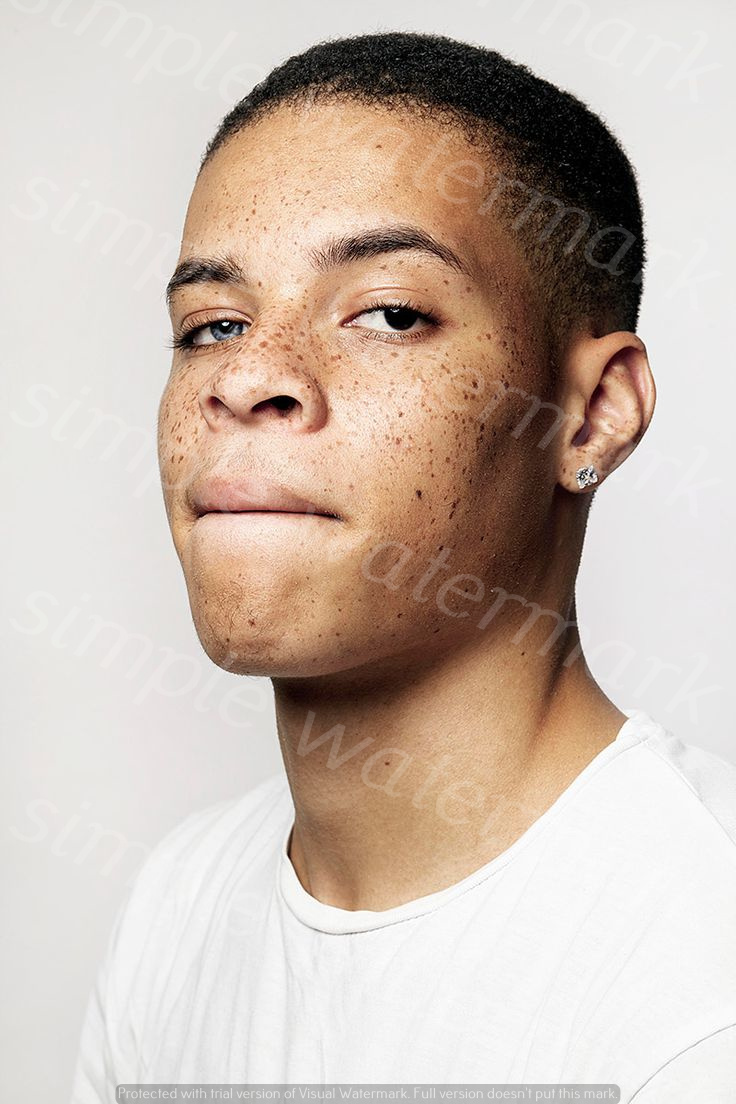
Label: Watermark